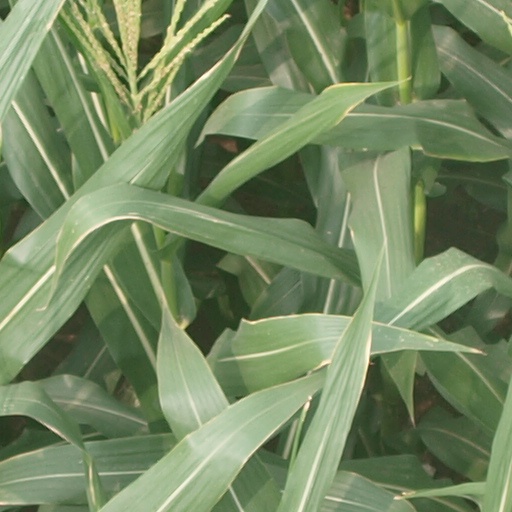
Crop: maize; corn